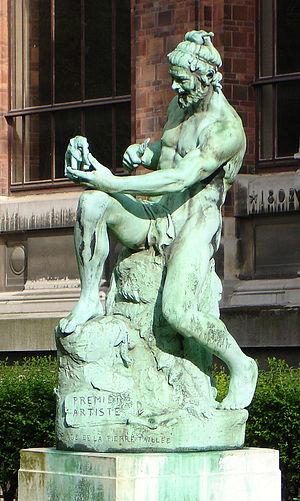
Cet article tente de recenser les principales œuvres d'art public du 5ᵉ arrondissement de Paris, en France.